Novelletten (Schumann)

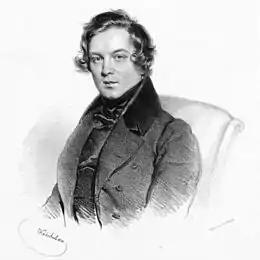
Schumann in 1839, one year after composing the "Novelletten"

The Novelletten, Op. 21, is a set of eight pieces for solo piano, written by Robert Schumann in 1838. This composition is dedicated to Adolf von Henselt.